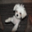
Label: dog